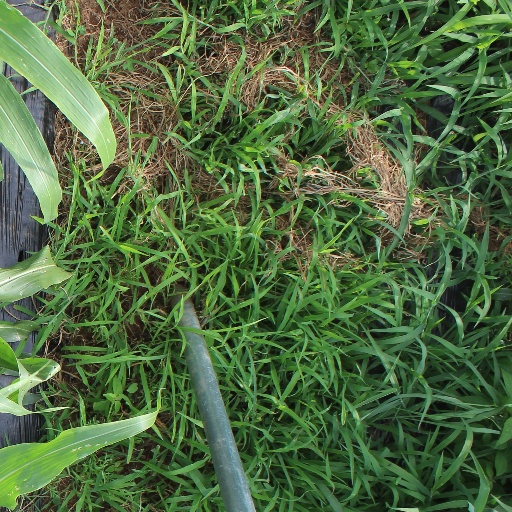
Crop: sorghum